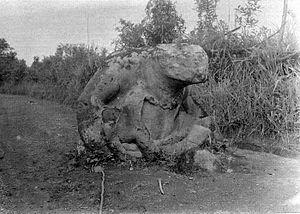
Sumatra du Sud, en indonésien Sumatera Selatan, est une province d'Indonésie. Sa capitale est Palembang.